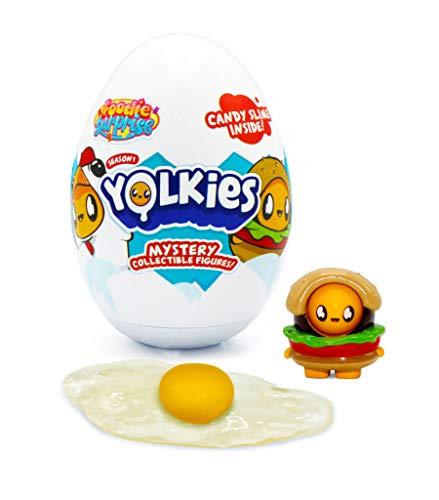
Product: Redwood Ventures Foodie Surprise Yolkies Surprise Egg
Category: Toys & Games | Novelty & Gag Toys
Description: Oversized egg includes secret storage compartment.
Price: $5.99